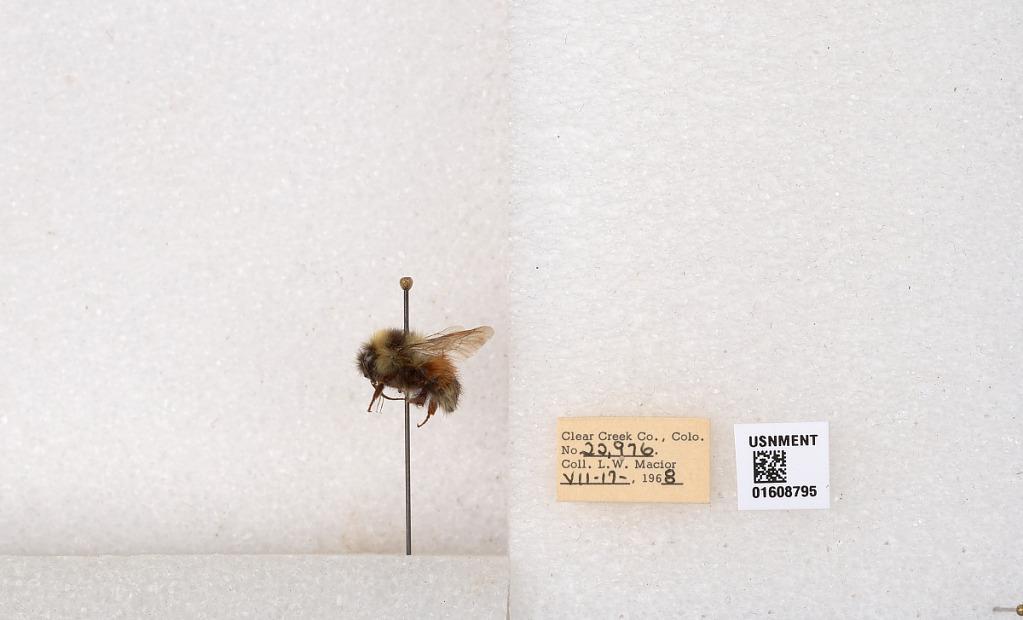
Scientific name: Bombus (Pyrobombus) sylvicola Kirby
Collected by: L. Macior
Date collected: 1968-7-17
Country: United States
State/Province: Colorado
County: Clear Creek
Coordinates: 39.6891, -105.644